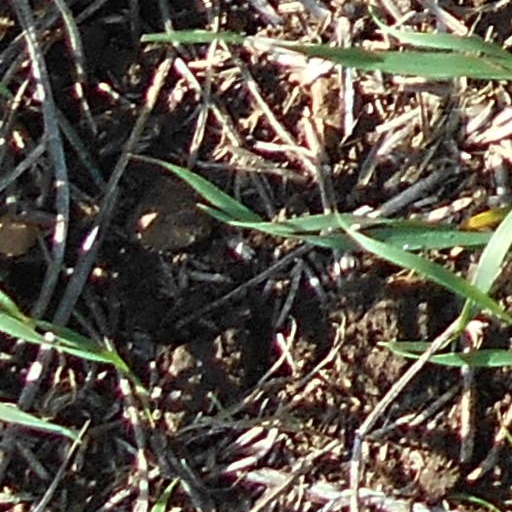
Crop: wheat